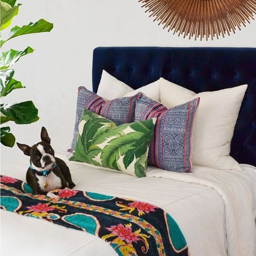
paradise in a bedroom for both you and your pup